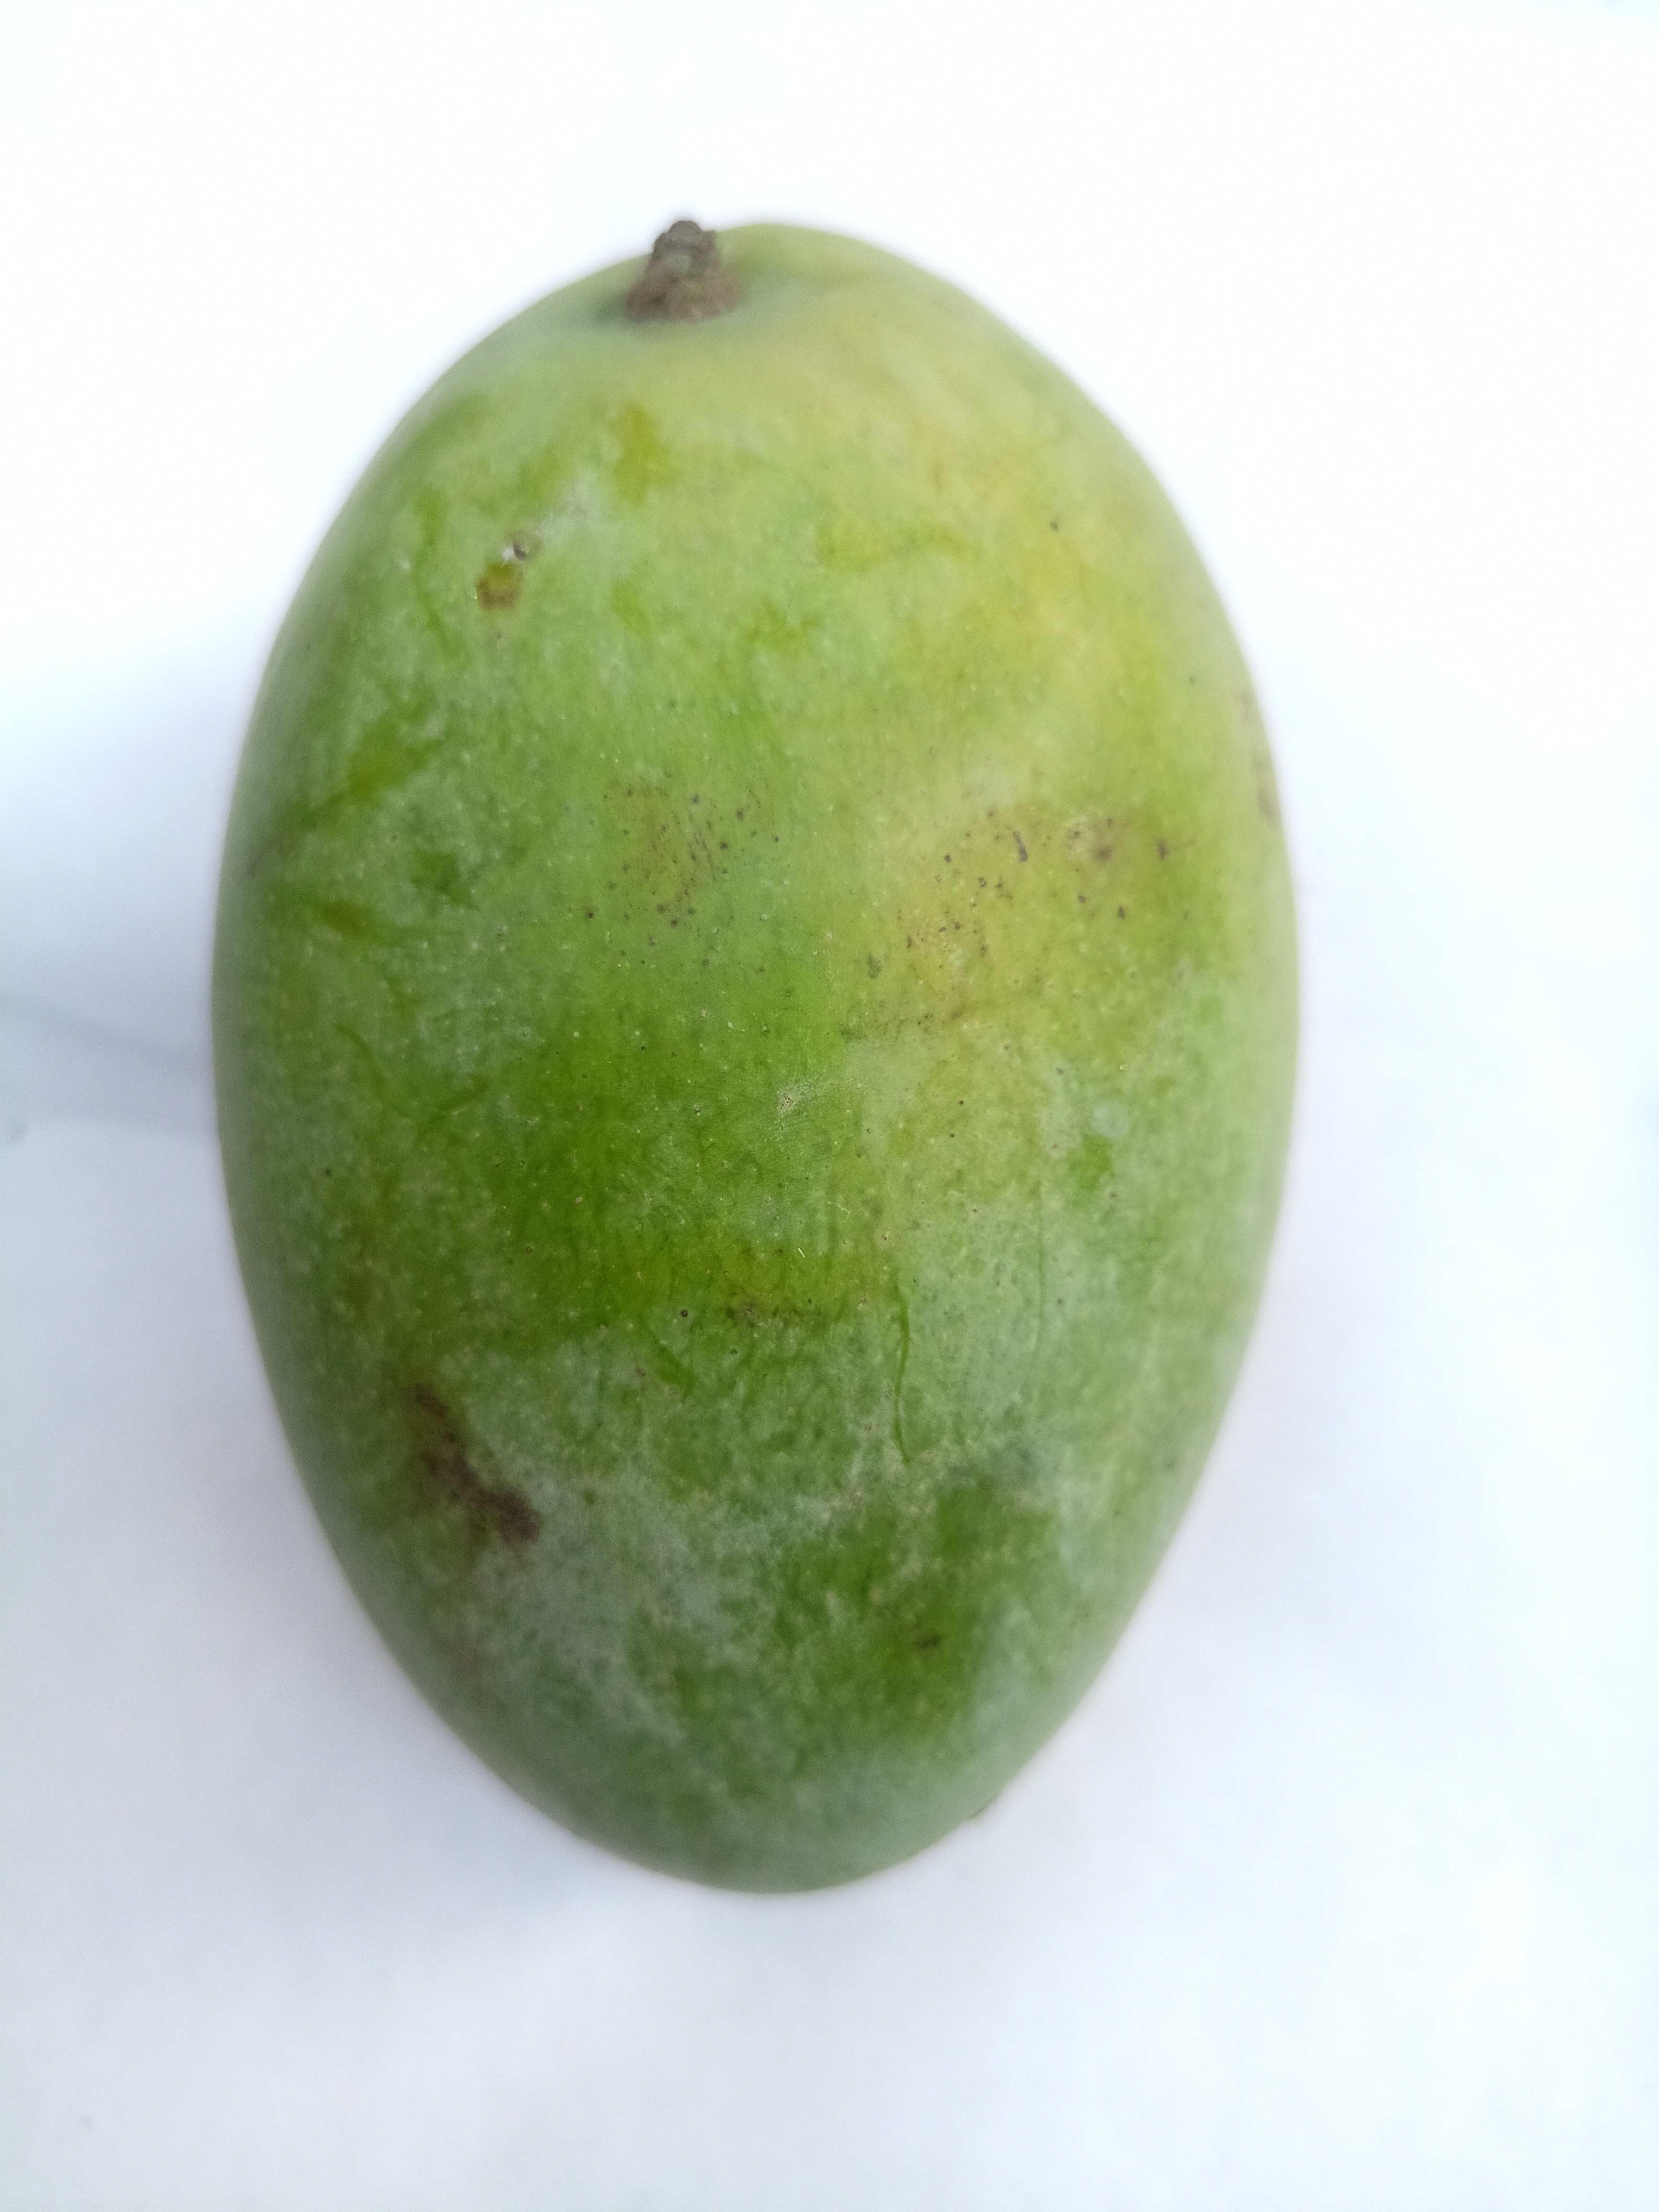
Mango variety: Amrapali